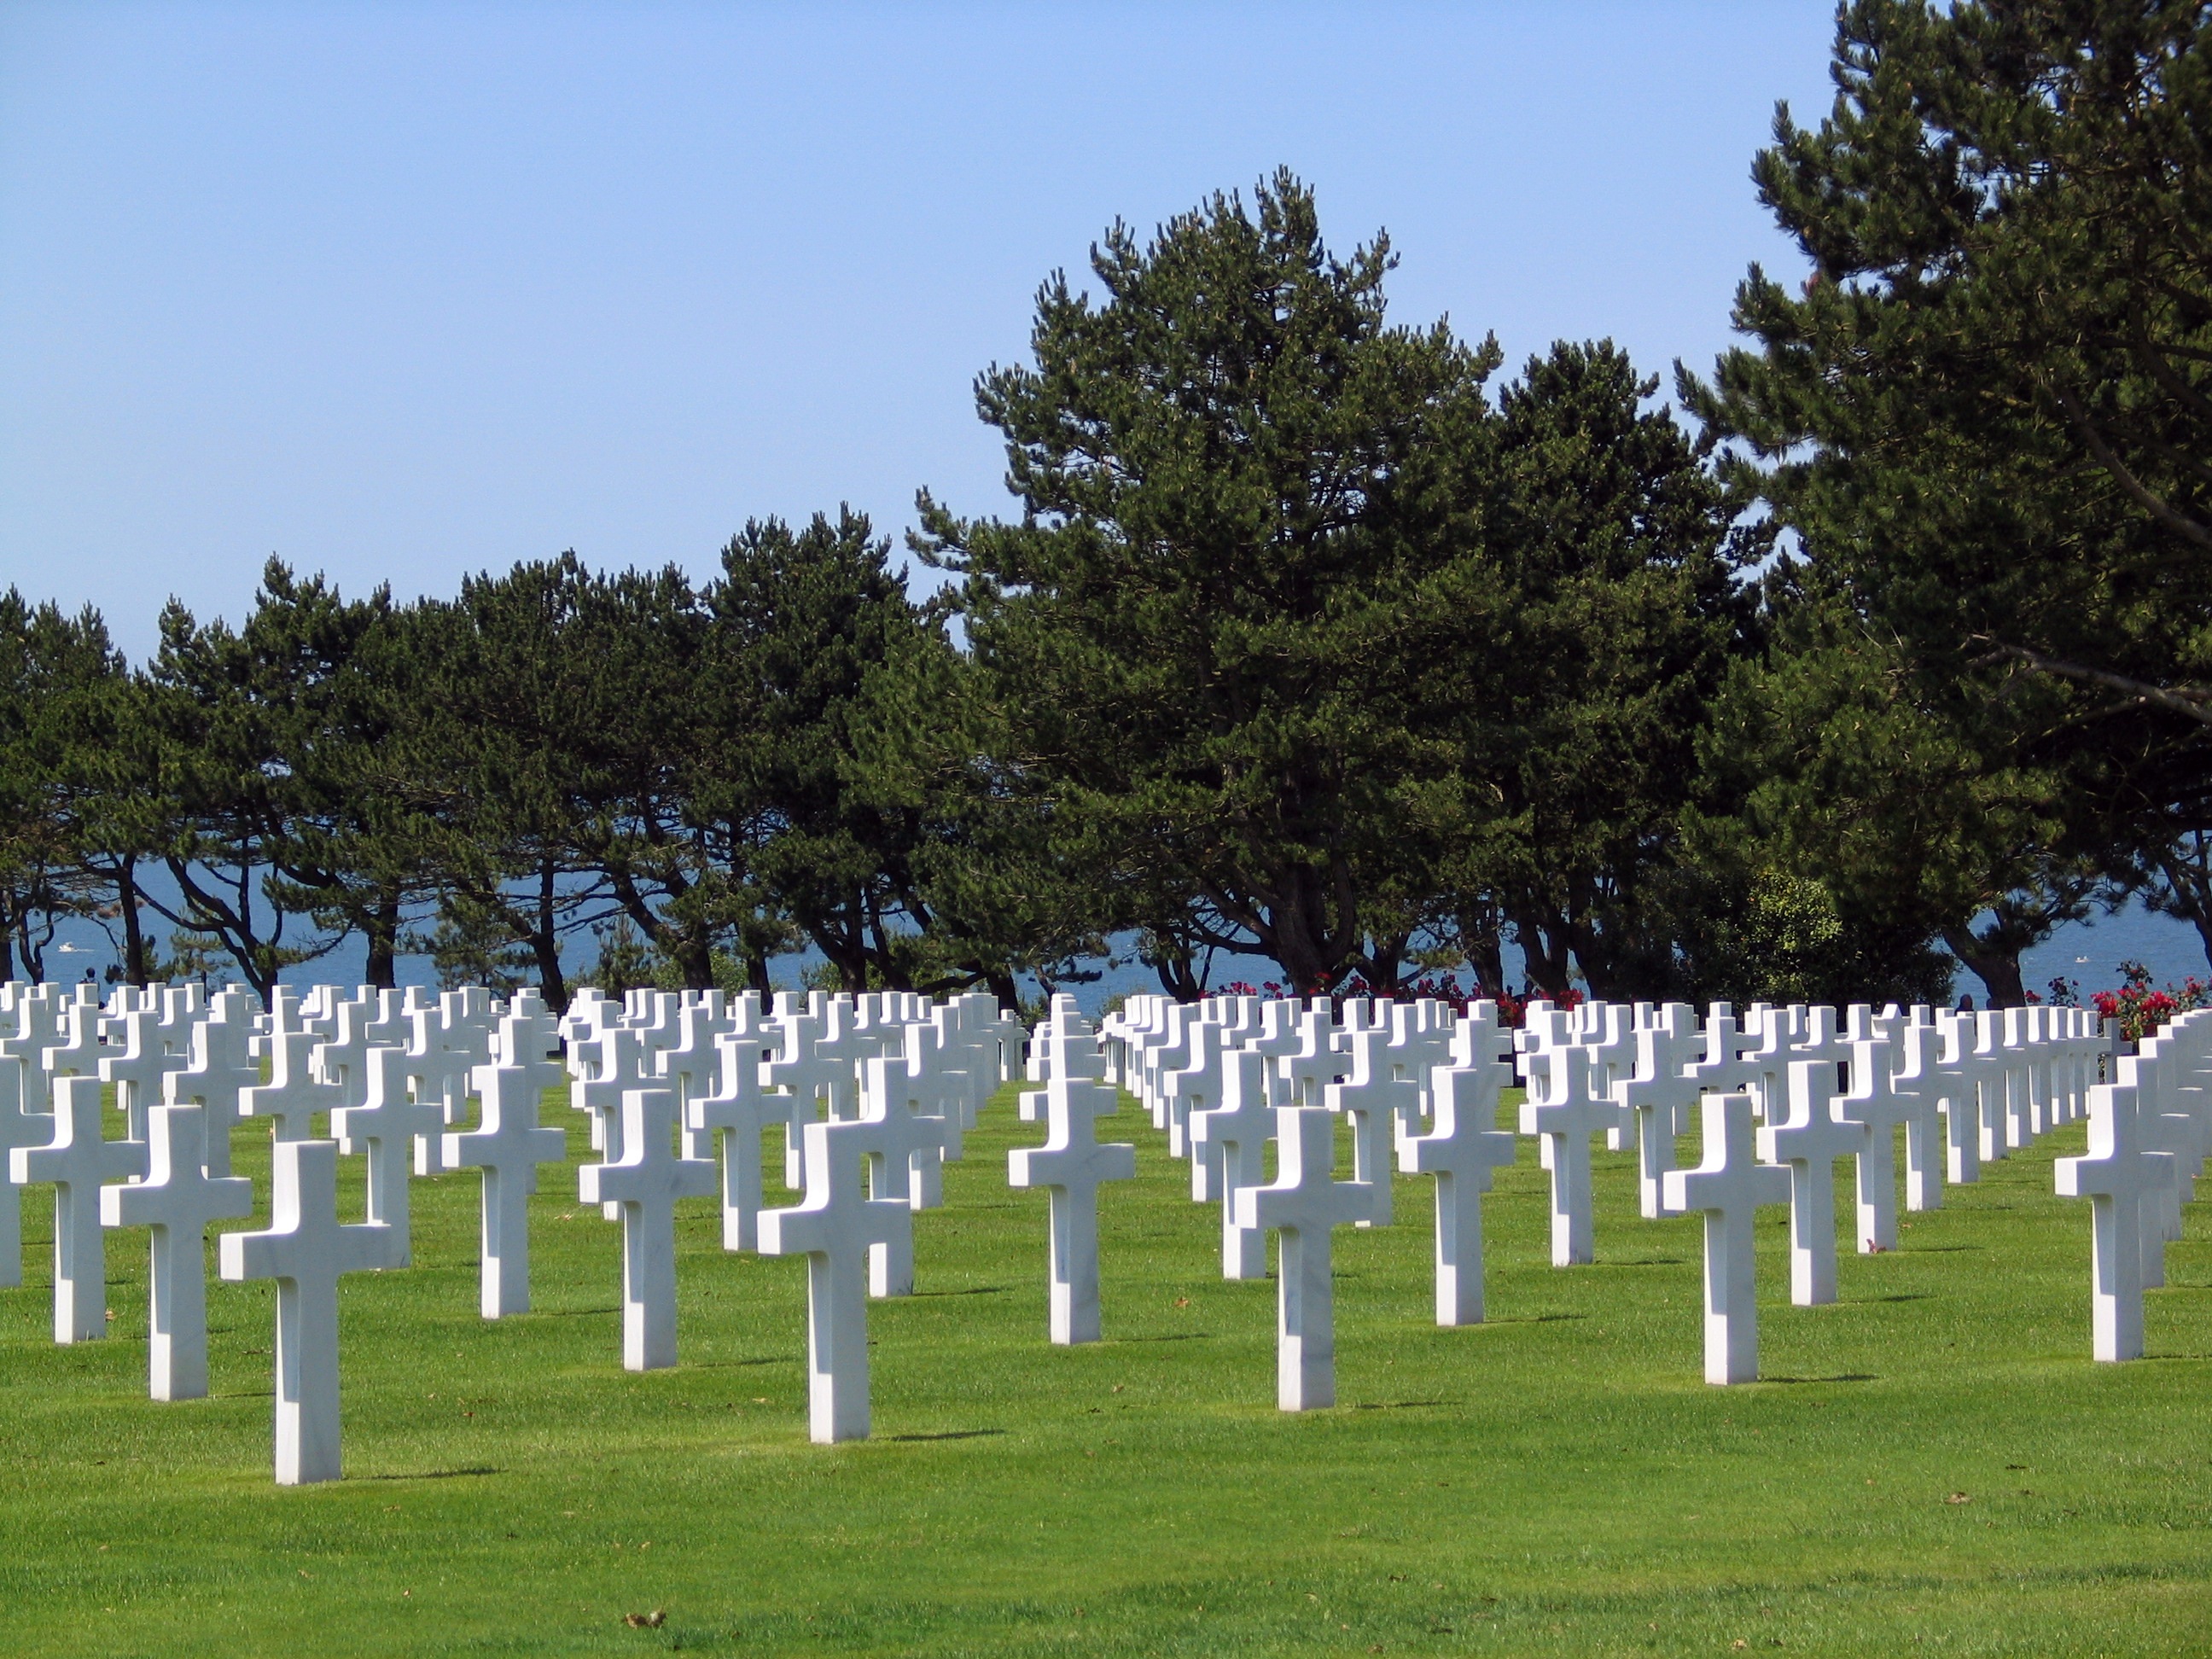
structure, spooky, monument, soldier, cemetery, tombstone, death, sad, memorial, war, graveyard, gravestone, headstone, ghosts, haunted, sombre, graves, churchyard, loss, dday, tombs, mausoleum, funeral, serious, solemn, burial, crypt, d day, passing, sepulchre, bereavement, geographical feature, committal, decease, demise, entombment, internment